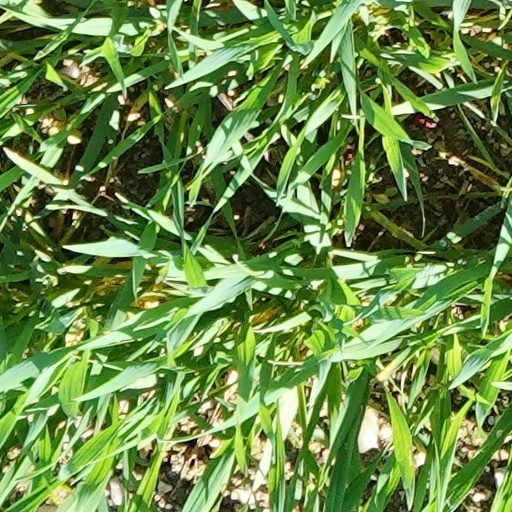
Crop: wheat